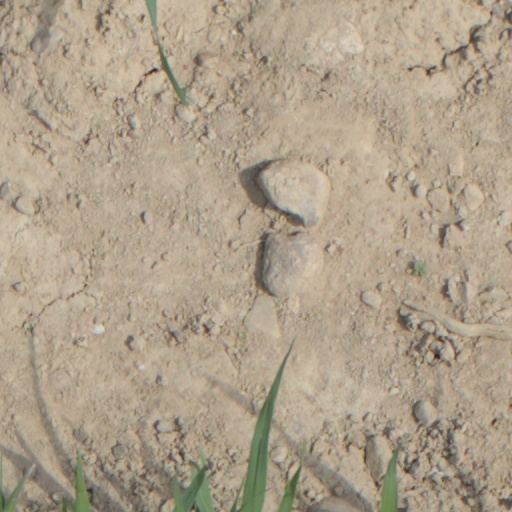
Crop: wheat